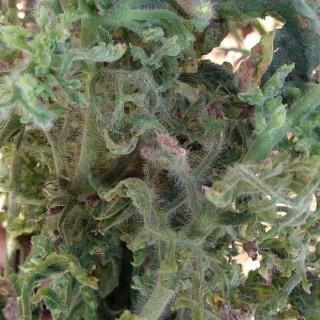
Crop: Tomato
Condition: virosis-d